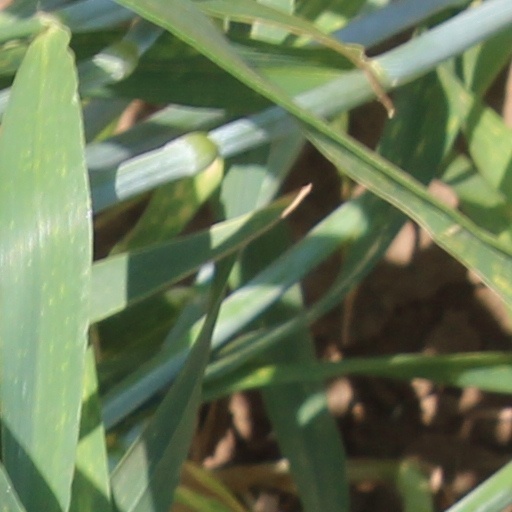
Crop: wheat